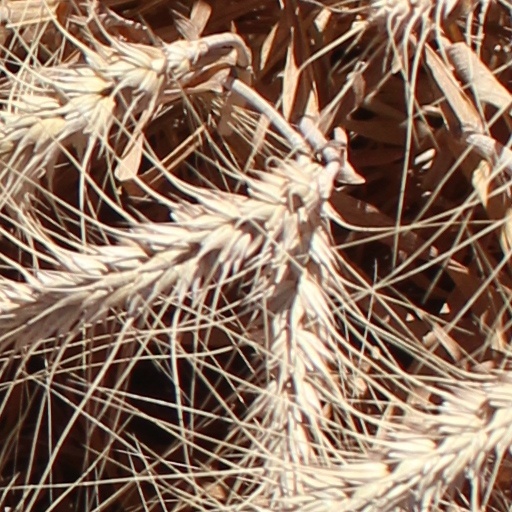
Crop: wheat